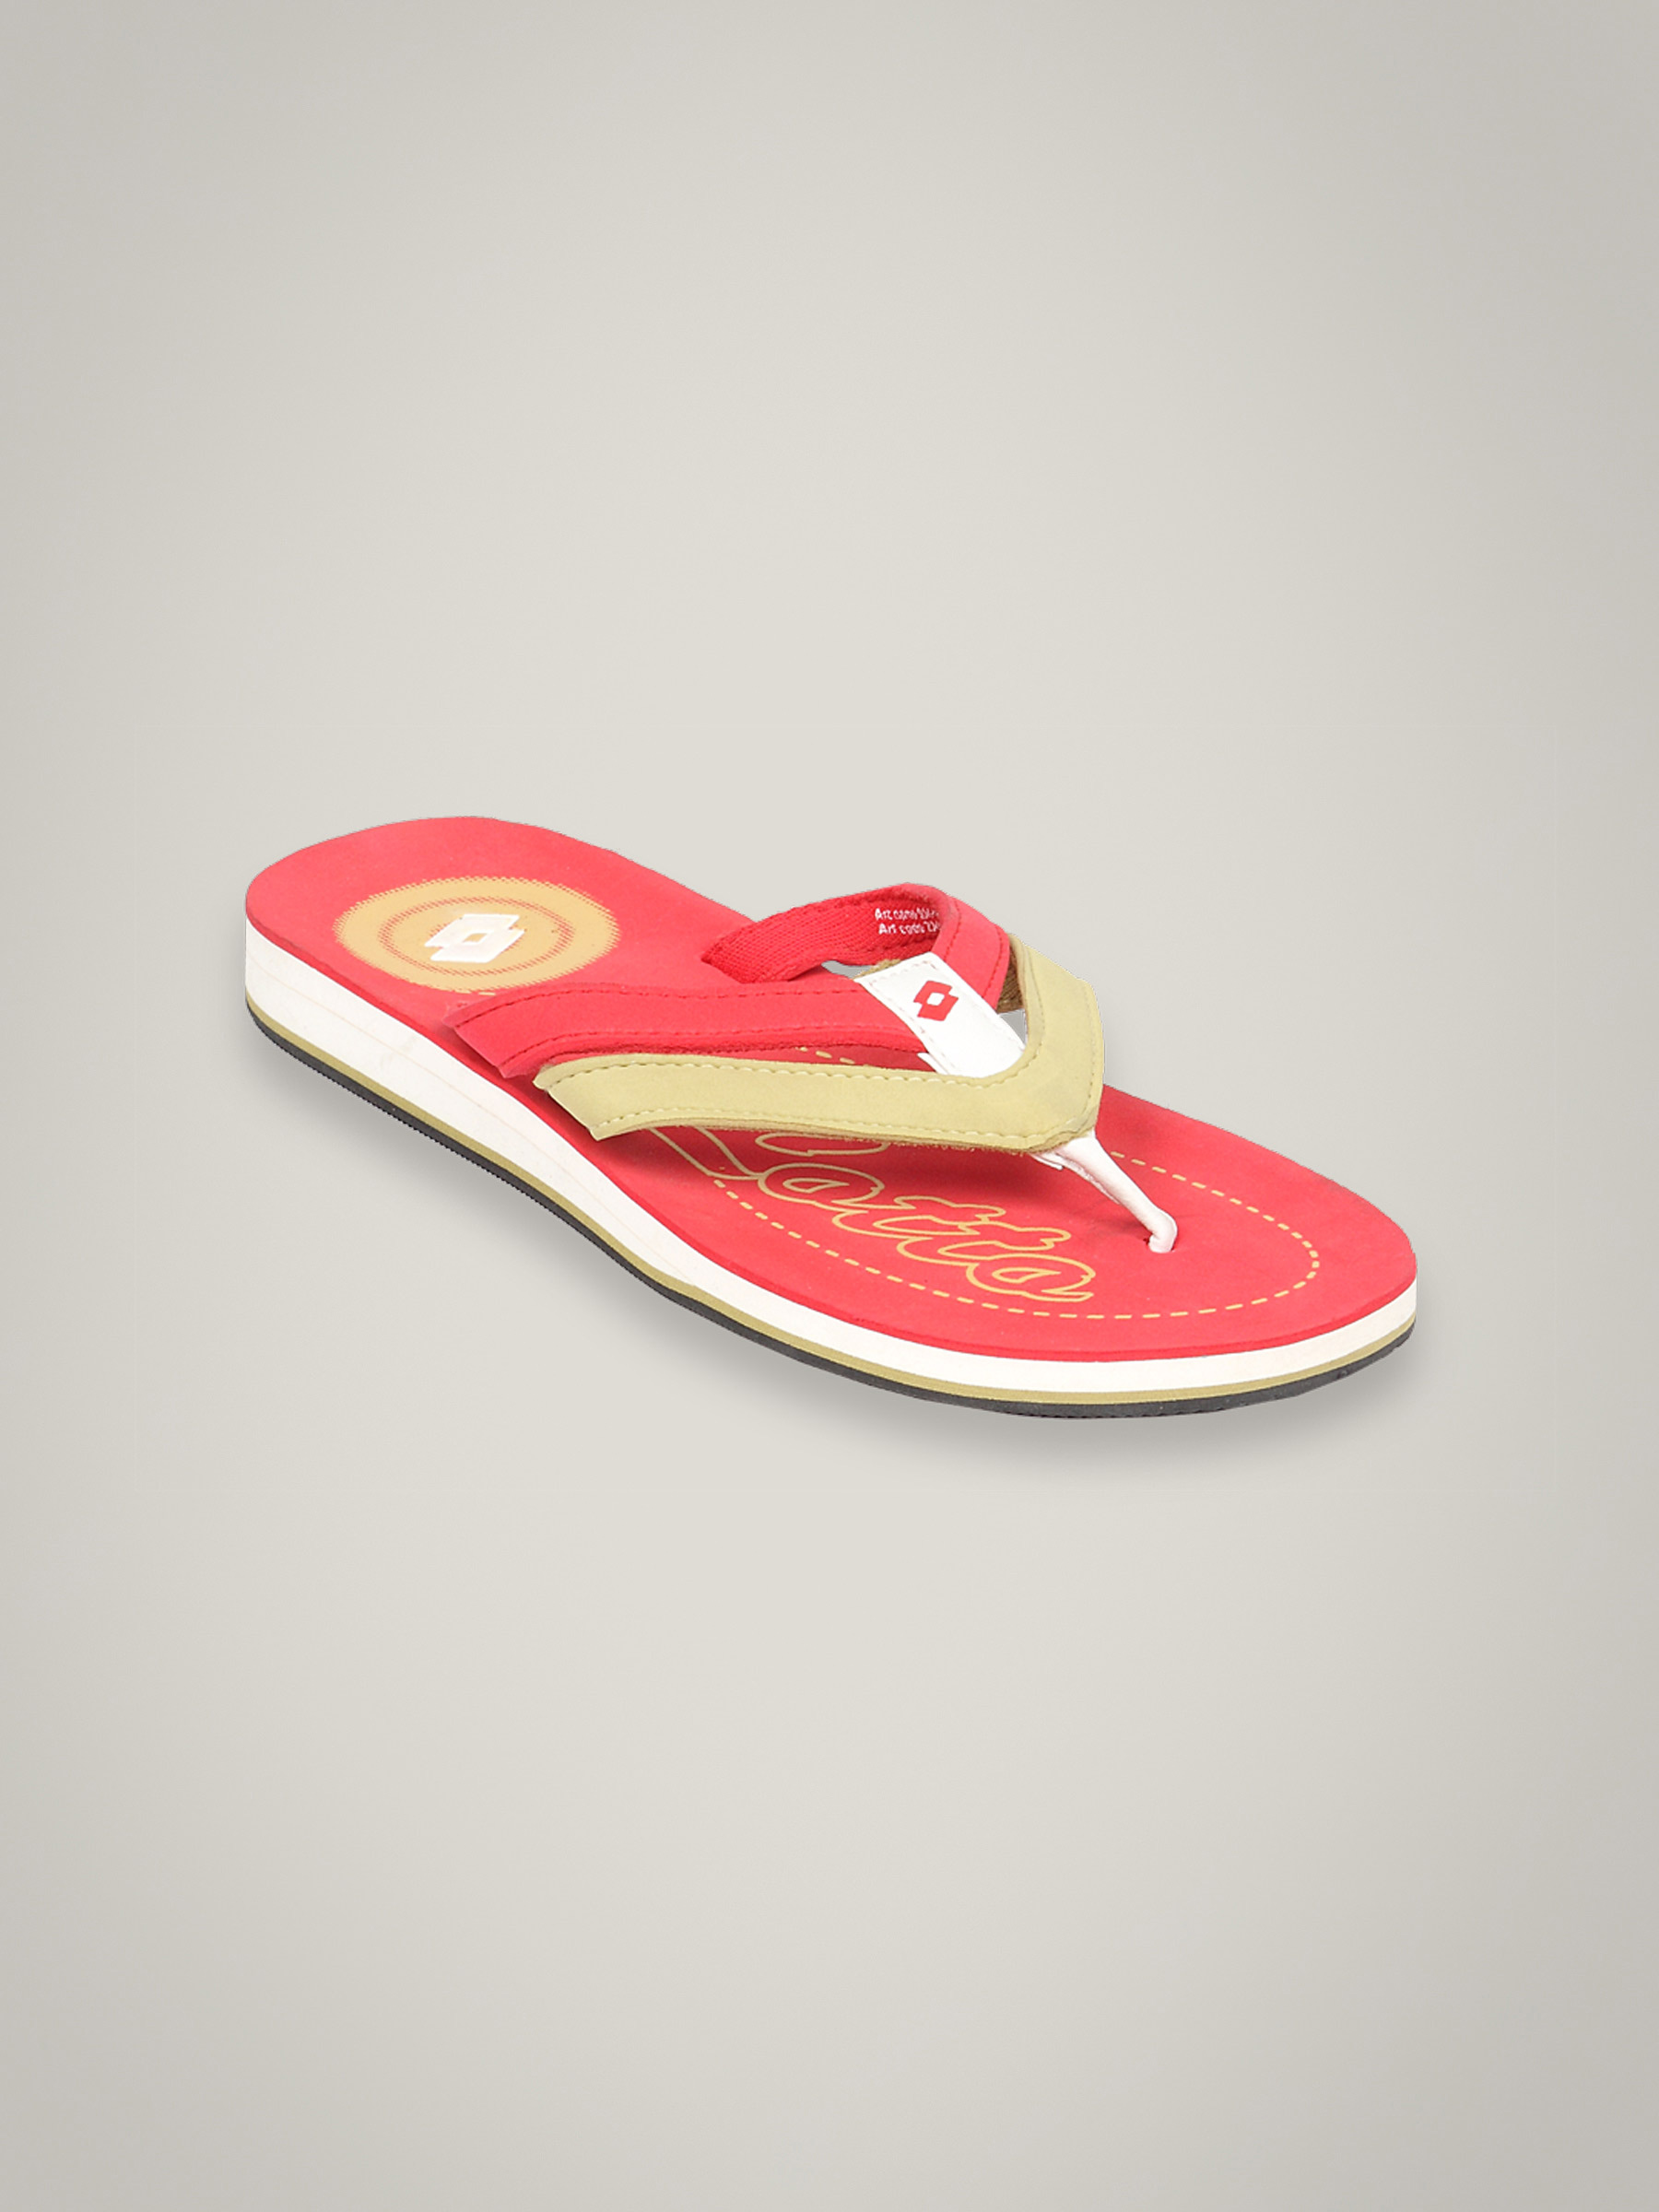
Lotto Women's Safina Red Flip Flop
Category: Footwear / Flip Flops / Flip Flops
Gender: Women
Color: Red
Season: Summer 2011
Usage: Casual